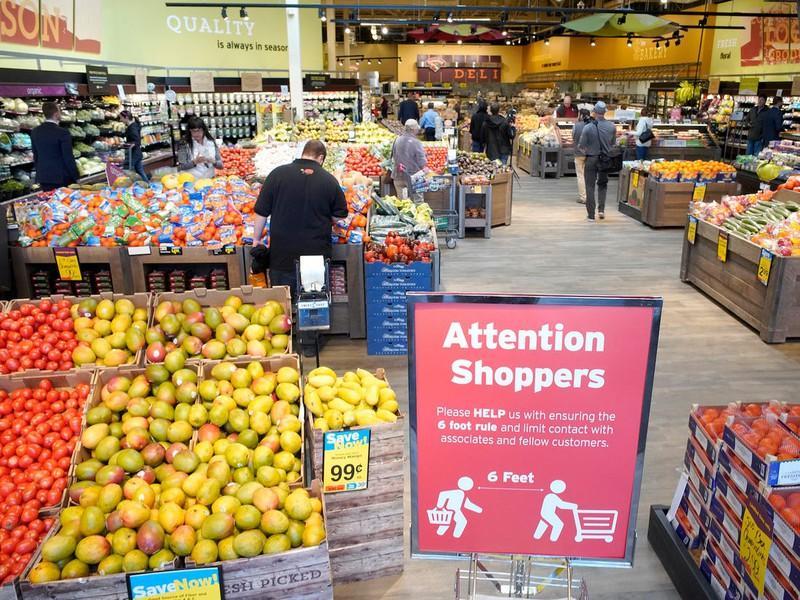
có một tấm biển thông báo nền đỏ ở bên quầy hoa quả